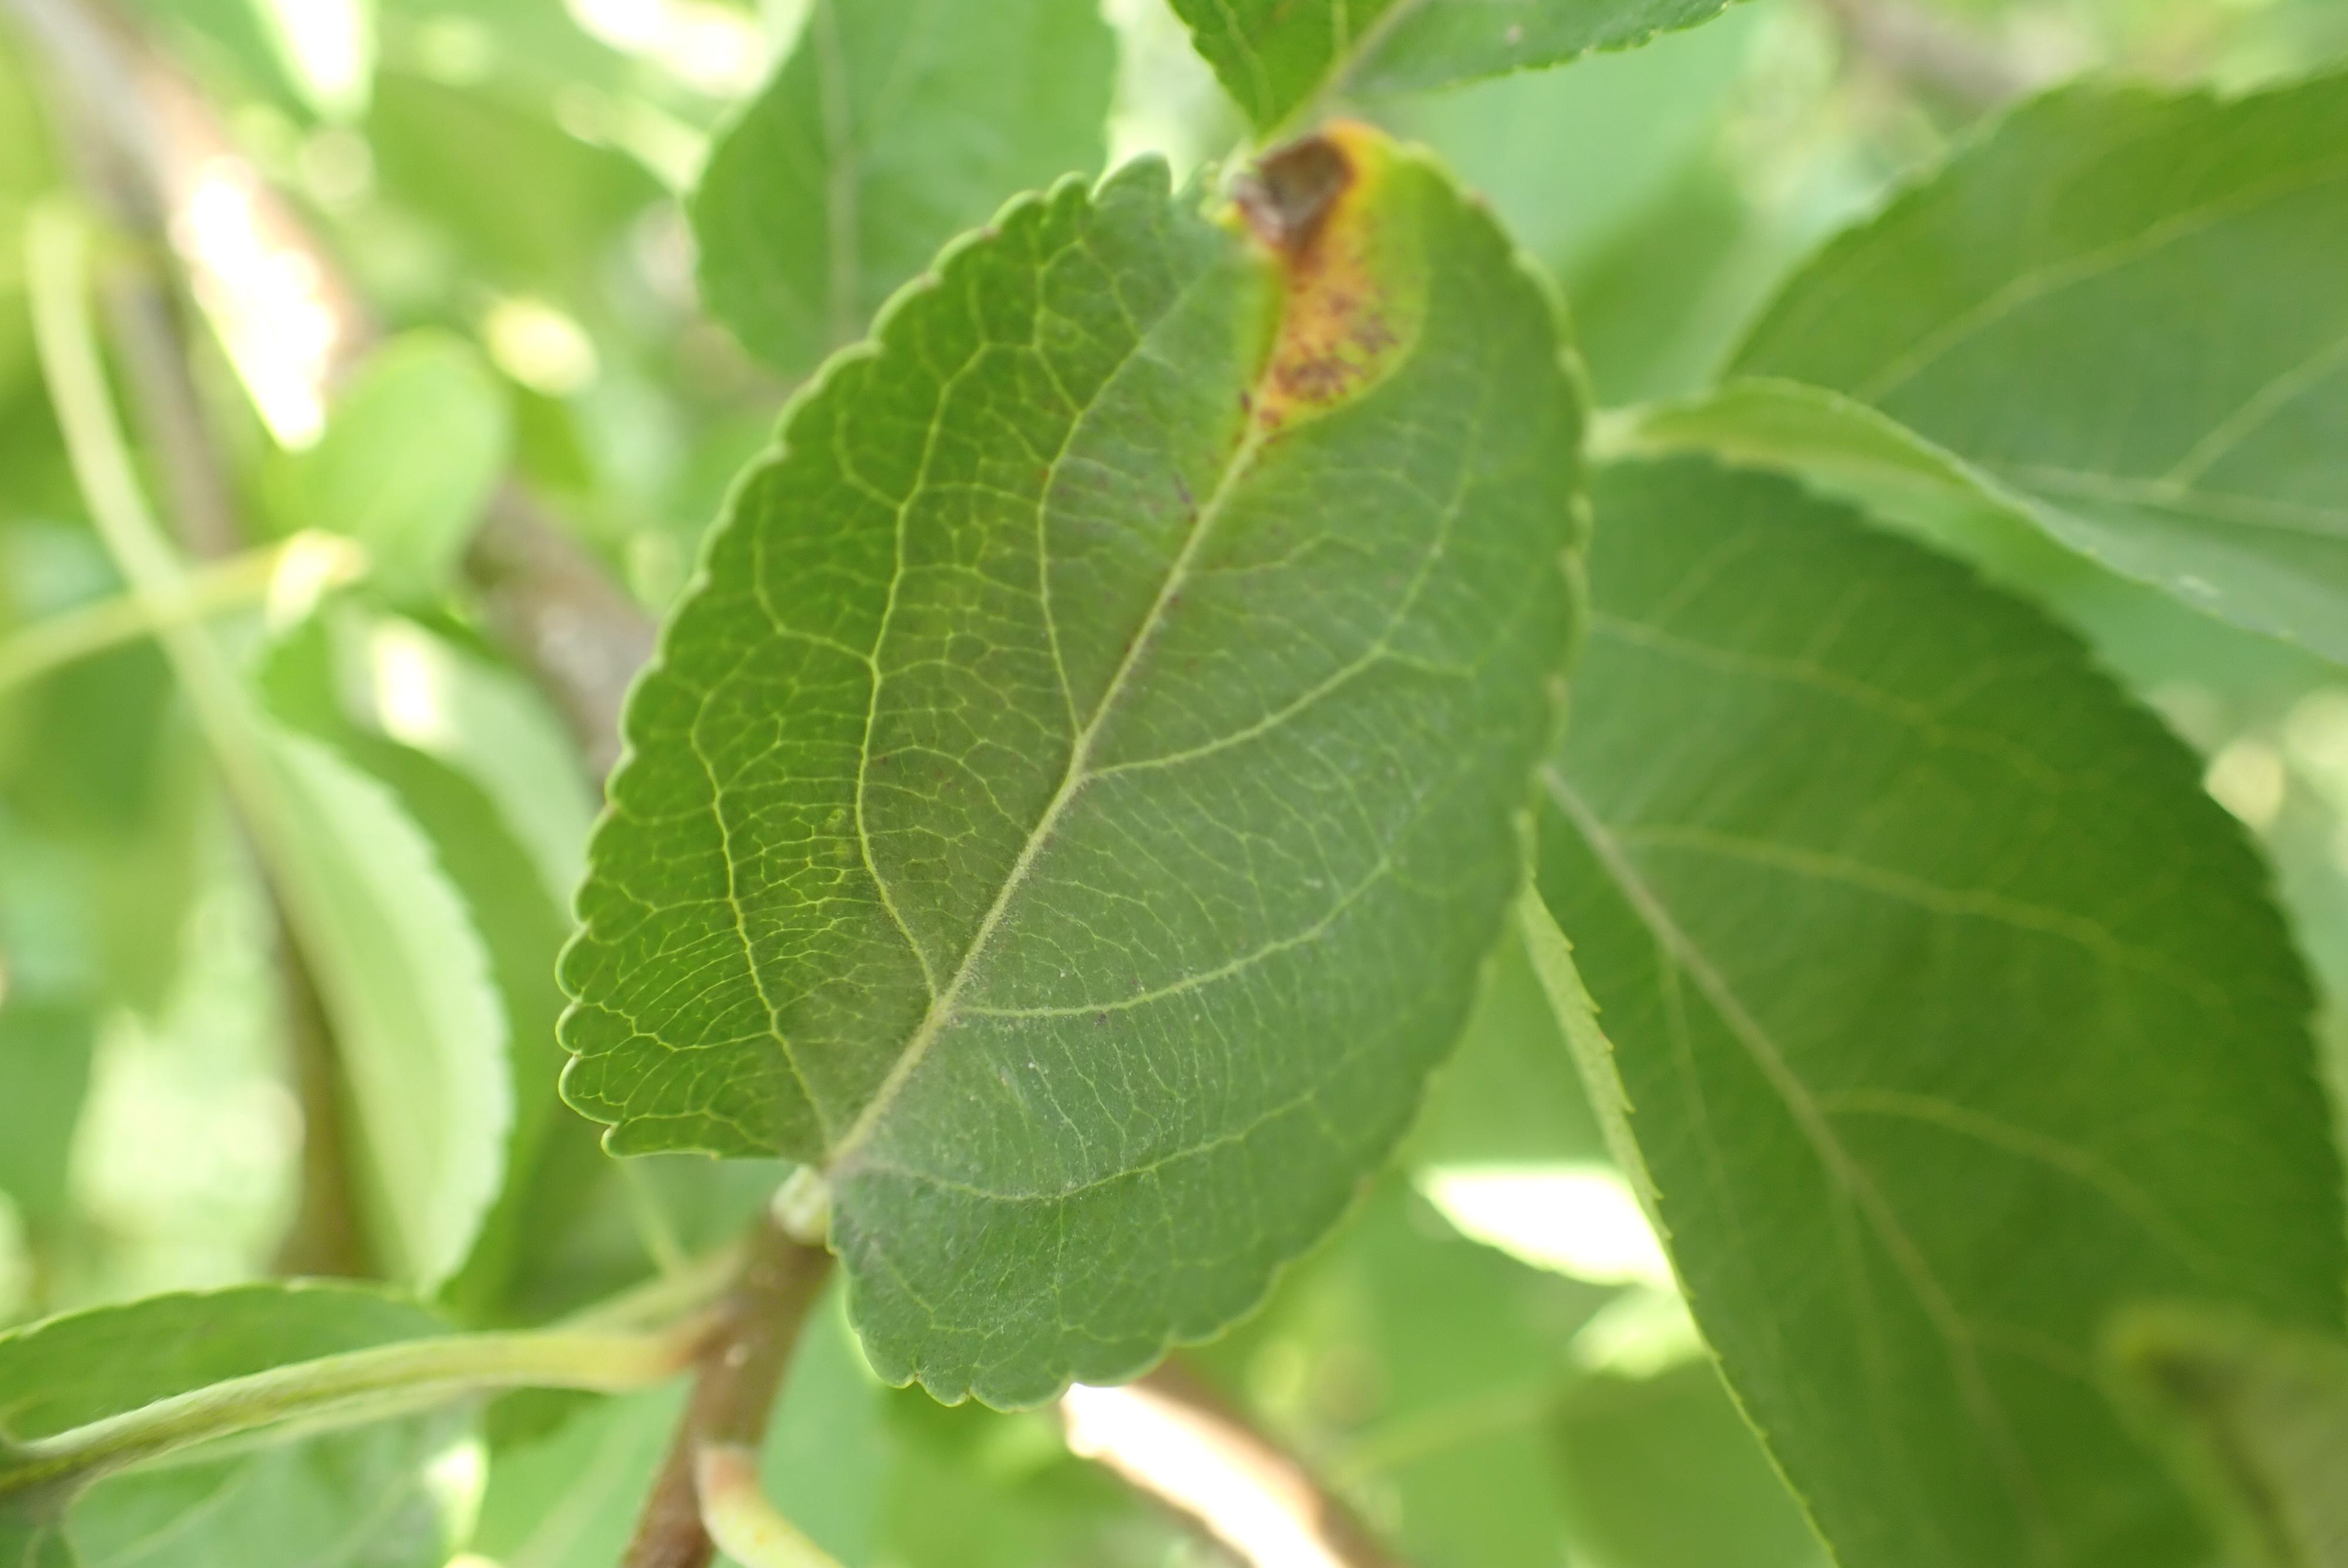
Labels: rust